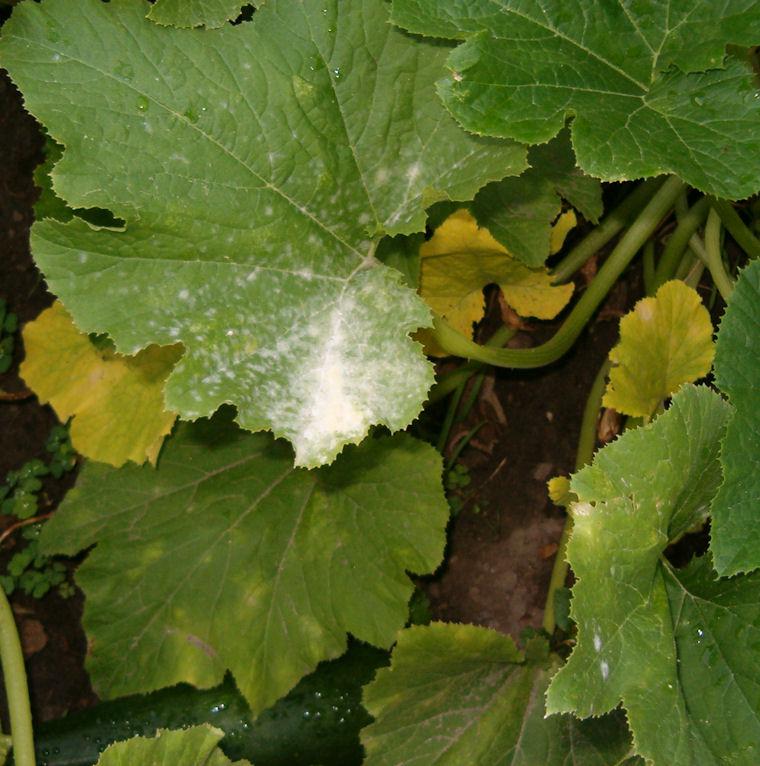
Plant: Zucchini
Disease: zucchini powdery mildew